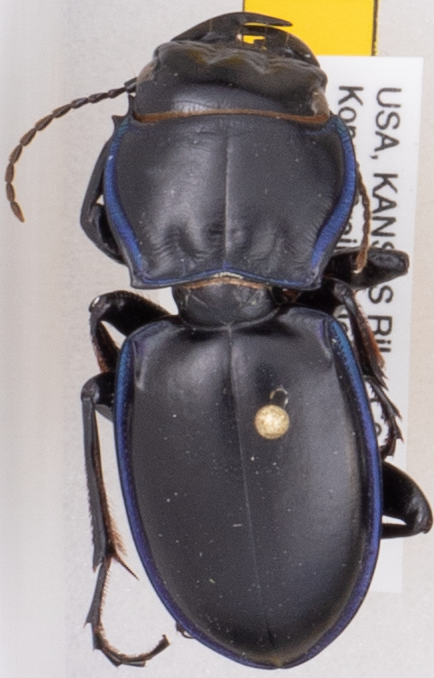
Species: Pasimachus elongatus
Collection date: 2019-08-26
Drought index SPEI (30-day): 1.766
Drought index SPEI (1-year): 1.85
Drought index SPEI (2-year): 1.038